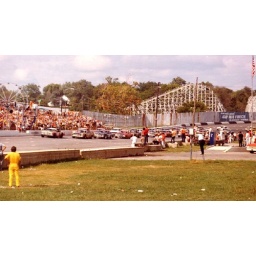
Randy Bethea and Darrell Waltrip lead the field under the green flag.